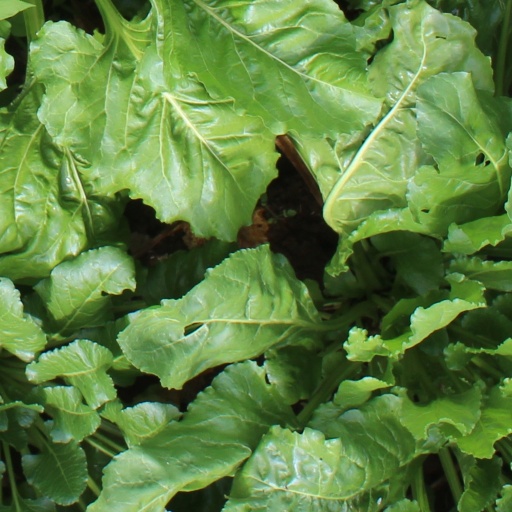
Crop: sugar beet